Barbara Hale

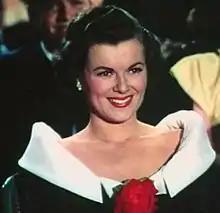
Hale in "Jolson Sings Again" (1949)

Hale moved to Hollywood in 1943, and under contract to RKO Radio Pictures, made her first screen appearance (uncredited) in "Gildersleeve's Bad Day". She continued to make small, uncredited appearances in films, until her first credited role as a glamorous debutante alongside Frank Sinatra in "Higher and Higher" (1943) (even singing with him in the film). Hale had leading roles in RKO features including "West of the Pecos" (1945) with Robert Mitchum in his second star vehicle, "Lady Luck" (1946) — opposite Robert Young in what she described as her first "full stardom" and "her fifth A picture" — and "The Window" (1949).